Ellis Mounds

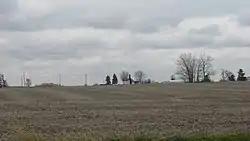
Overview from the north

The Ellis Mounds are a complex of Native American mounds near Marysville in Union County, Ohio, United States. These three mounds form an east-west line on a small ridgeline in a farm field. Believed to have been built by Hopewellian peoples, the mounds are important because they may reveal information about daily life in the Hopewell culture. Archaeologists who study the Hopewell have generally concentrated on their largest ceremonial centers: as a result, while the mortuary customs of the Hopewell are well known, other aspects of their culture are little understood. For this reason, a site such as Ellis that bears the potential of yielding information about such aspects is valuable indeed, especially because its date has not yet been established: Ellis may have been built as early as 300 BC and as late as AD 600. Furthermore, the location of the mounds outside of the Hopewellian heartland farther south may demonstrate the spread of Hopewell influence, since excavations in numerous locations have demonstrated the necessity of assembling a complex society with many workers in order to construct the ceremonial mounds for which the Hopewell are well known.